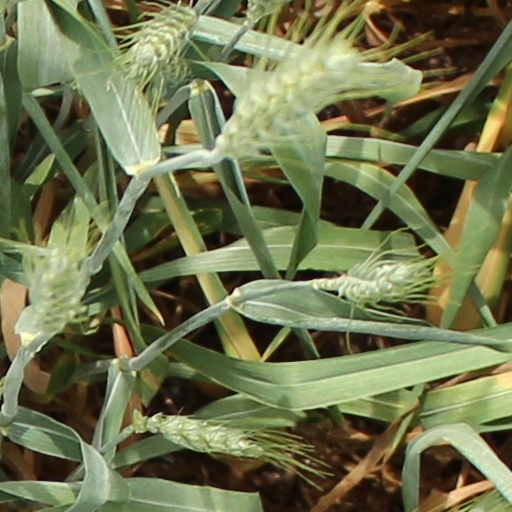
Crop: wheat